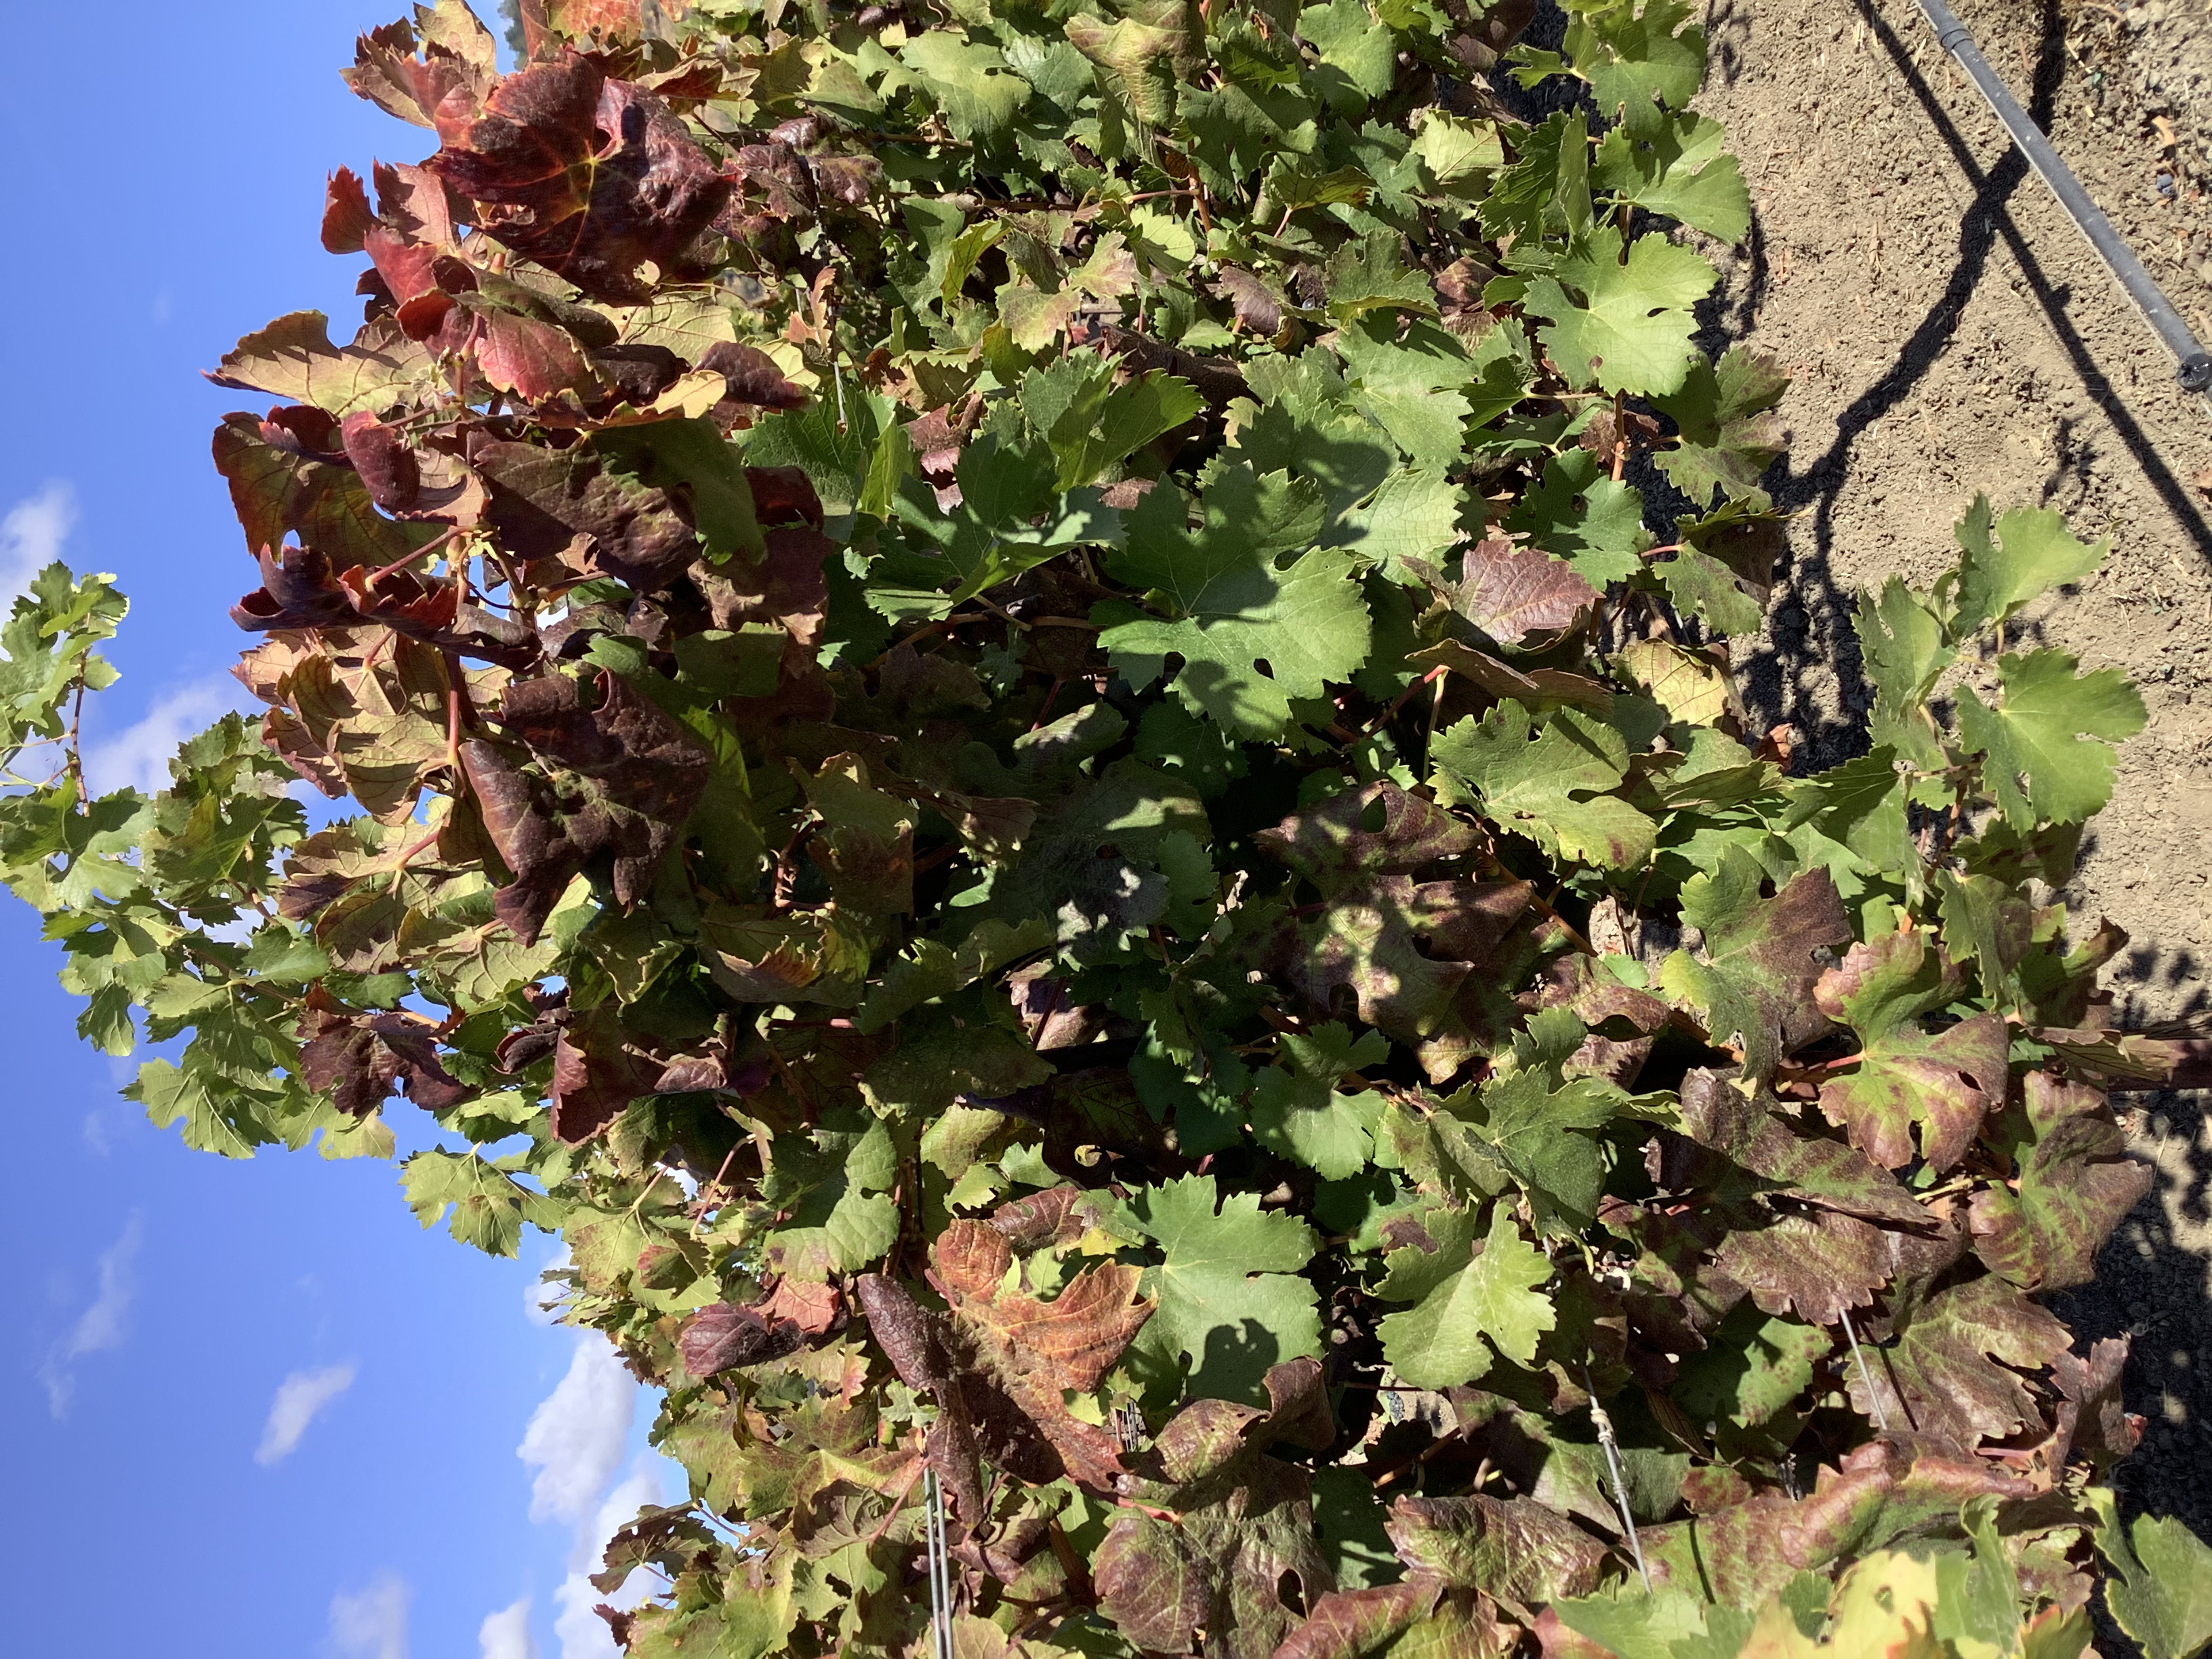
Label: Red Blotch